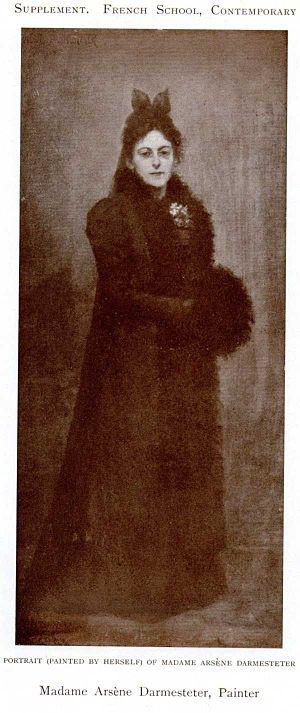
Helena Darmesteter, née Helena Hartog à Londres en juin 1848 et décédée dans le Somerset, en 1940, est une peintre portraitiste britannique.